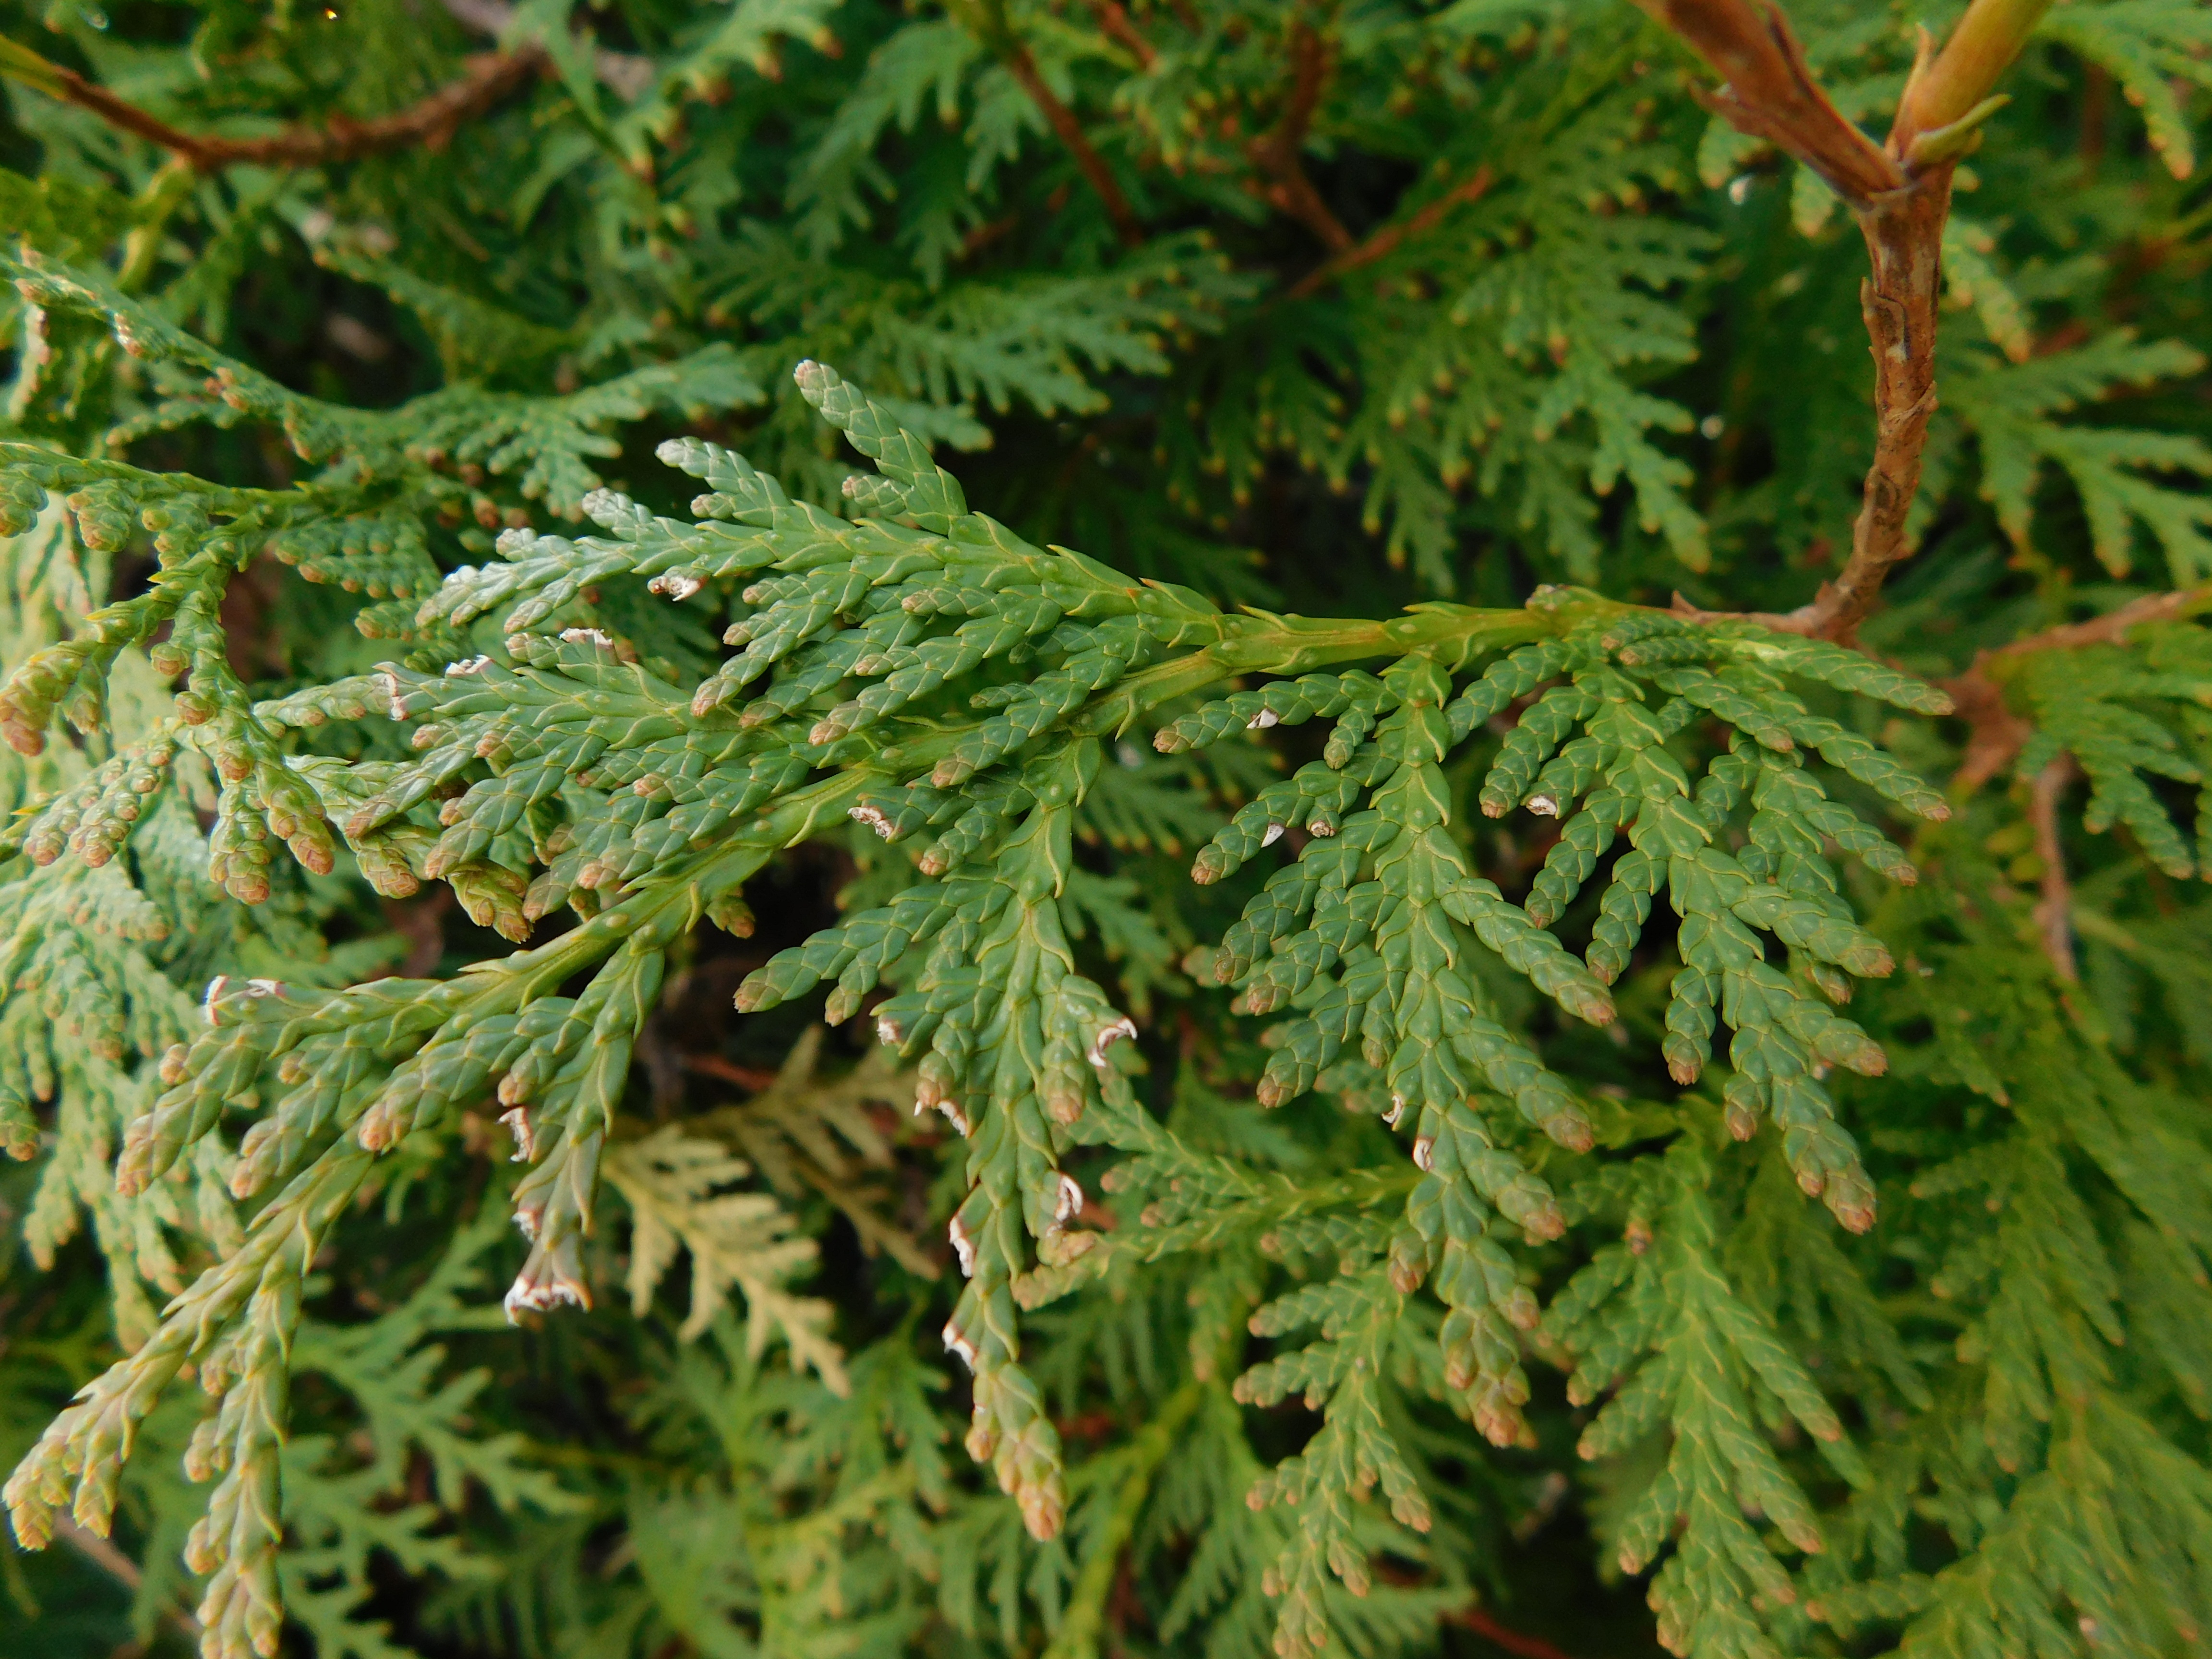
tree, nature, branch, plant, leaf, flower, green, herb, evergreen, botany, fir, close, conifer, green plant, leaves, spruce, shrub, conifers, thuja, true leaves, fouling, flowering plant, tree of life, cupressaceae, woody plant, temperate coniferous forest, land plant